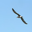
Label: bird